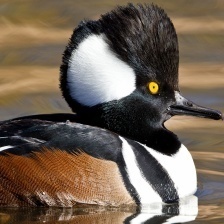
Species: HOODED MERGANSER
Scientific name: LOPHODYTES CUCULLATUS